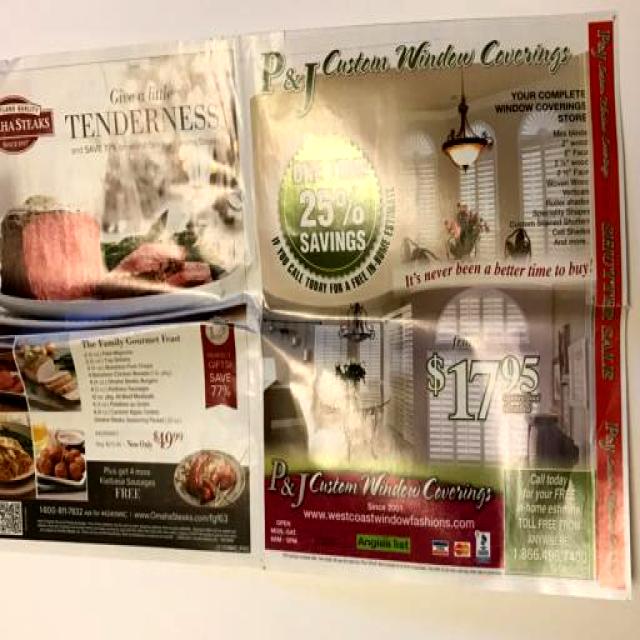
Label: Paper